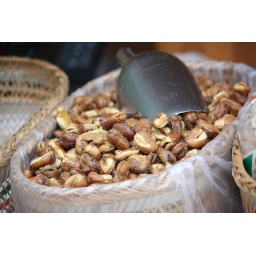
Nuts we spotted at a street market in a traditional Chinese water town.